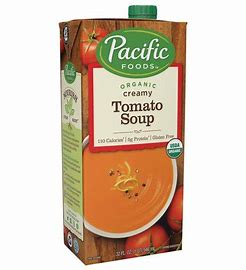
Label: cardboard